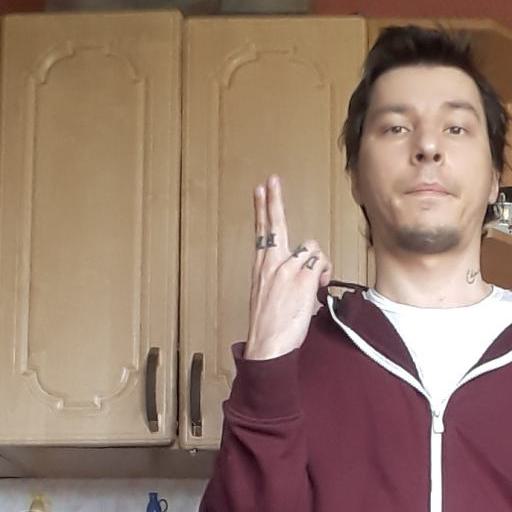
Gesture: two_up_inverted